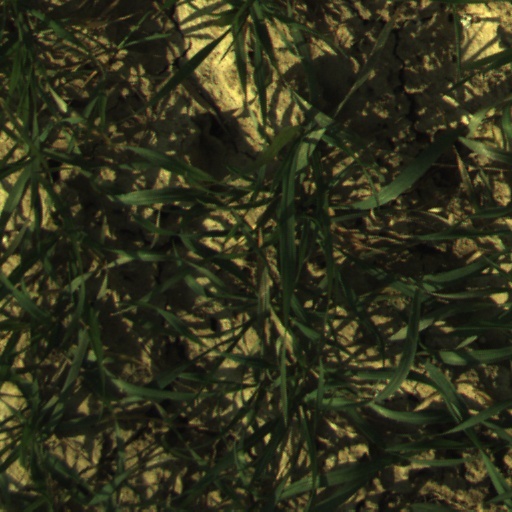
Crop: wheat